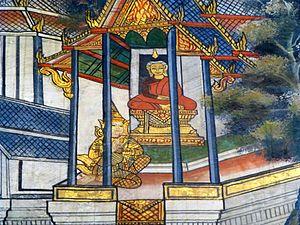
Mahaprajapati Gautami ou Maha Prajapati Gautami Theri était la tante maternelle et la mère adoptive du Bouddha. Selon la tradition bouddhiste, elle fut la première femme à demander à entrer dans le sangha monastique et devint doyenne des nonnes, puis arahant. Elle est souvent mentionnée dans les documents concernant l’histoire du Bouddha. Comme tout ce qui a trait à Siddharta Gautama, sur qui rien ne fut écrit pendant les deux siècles suivant sa mort, les informations concernant Mahaprajapati Gautami sont parfois contradictoires et sujettes à caution, particulièrement celles tirées des Jatakas, clairement légendaires.